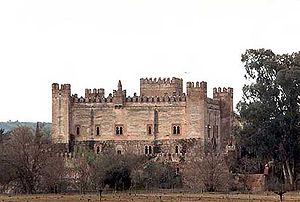
Le château de Malpica est un château fort d'origine médiévale, situé dans la municipalité espagnole de Malpica de Tajo, dans la province de Tolède.